Oswald Ottendorfer

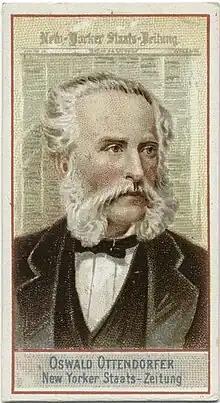
Ottendorfer on a cigarette card

On his arrival in New York City, he knew Latin, Greek, Hebrew and several Slavic languages, but no English, and for two or three months after his arrival, he was able to earn no more than a bare subsistence. Then he found employment in the counting room of the "Staats-Zeitung". After the death of its proprietor, Jacob Uhl, in 1852, the management of the paper devolved to his widow, and the services of Ottendorfer became gradually more important. He became editor in 1858 and wed Jacob Uhl's widow, Anna Uhl, in 1859.